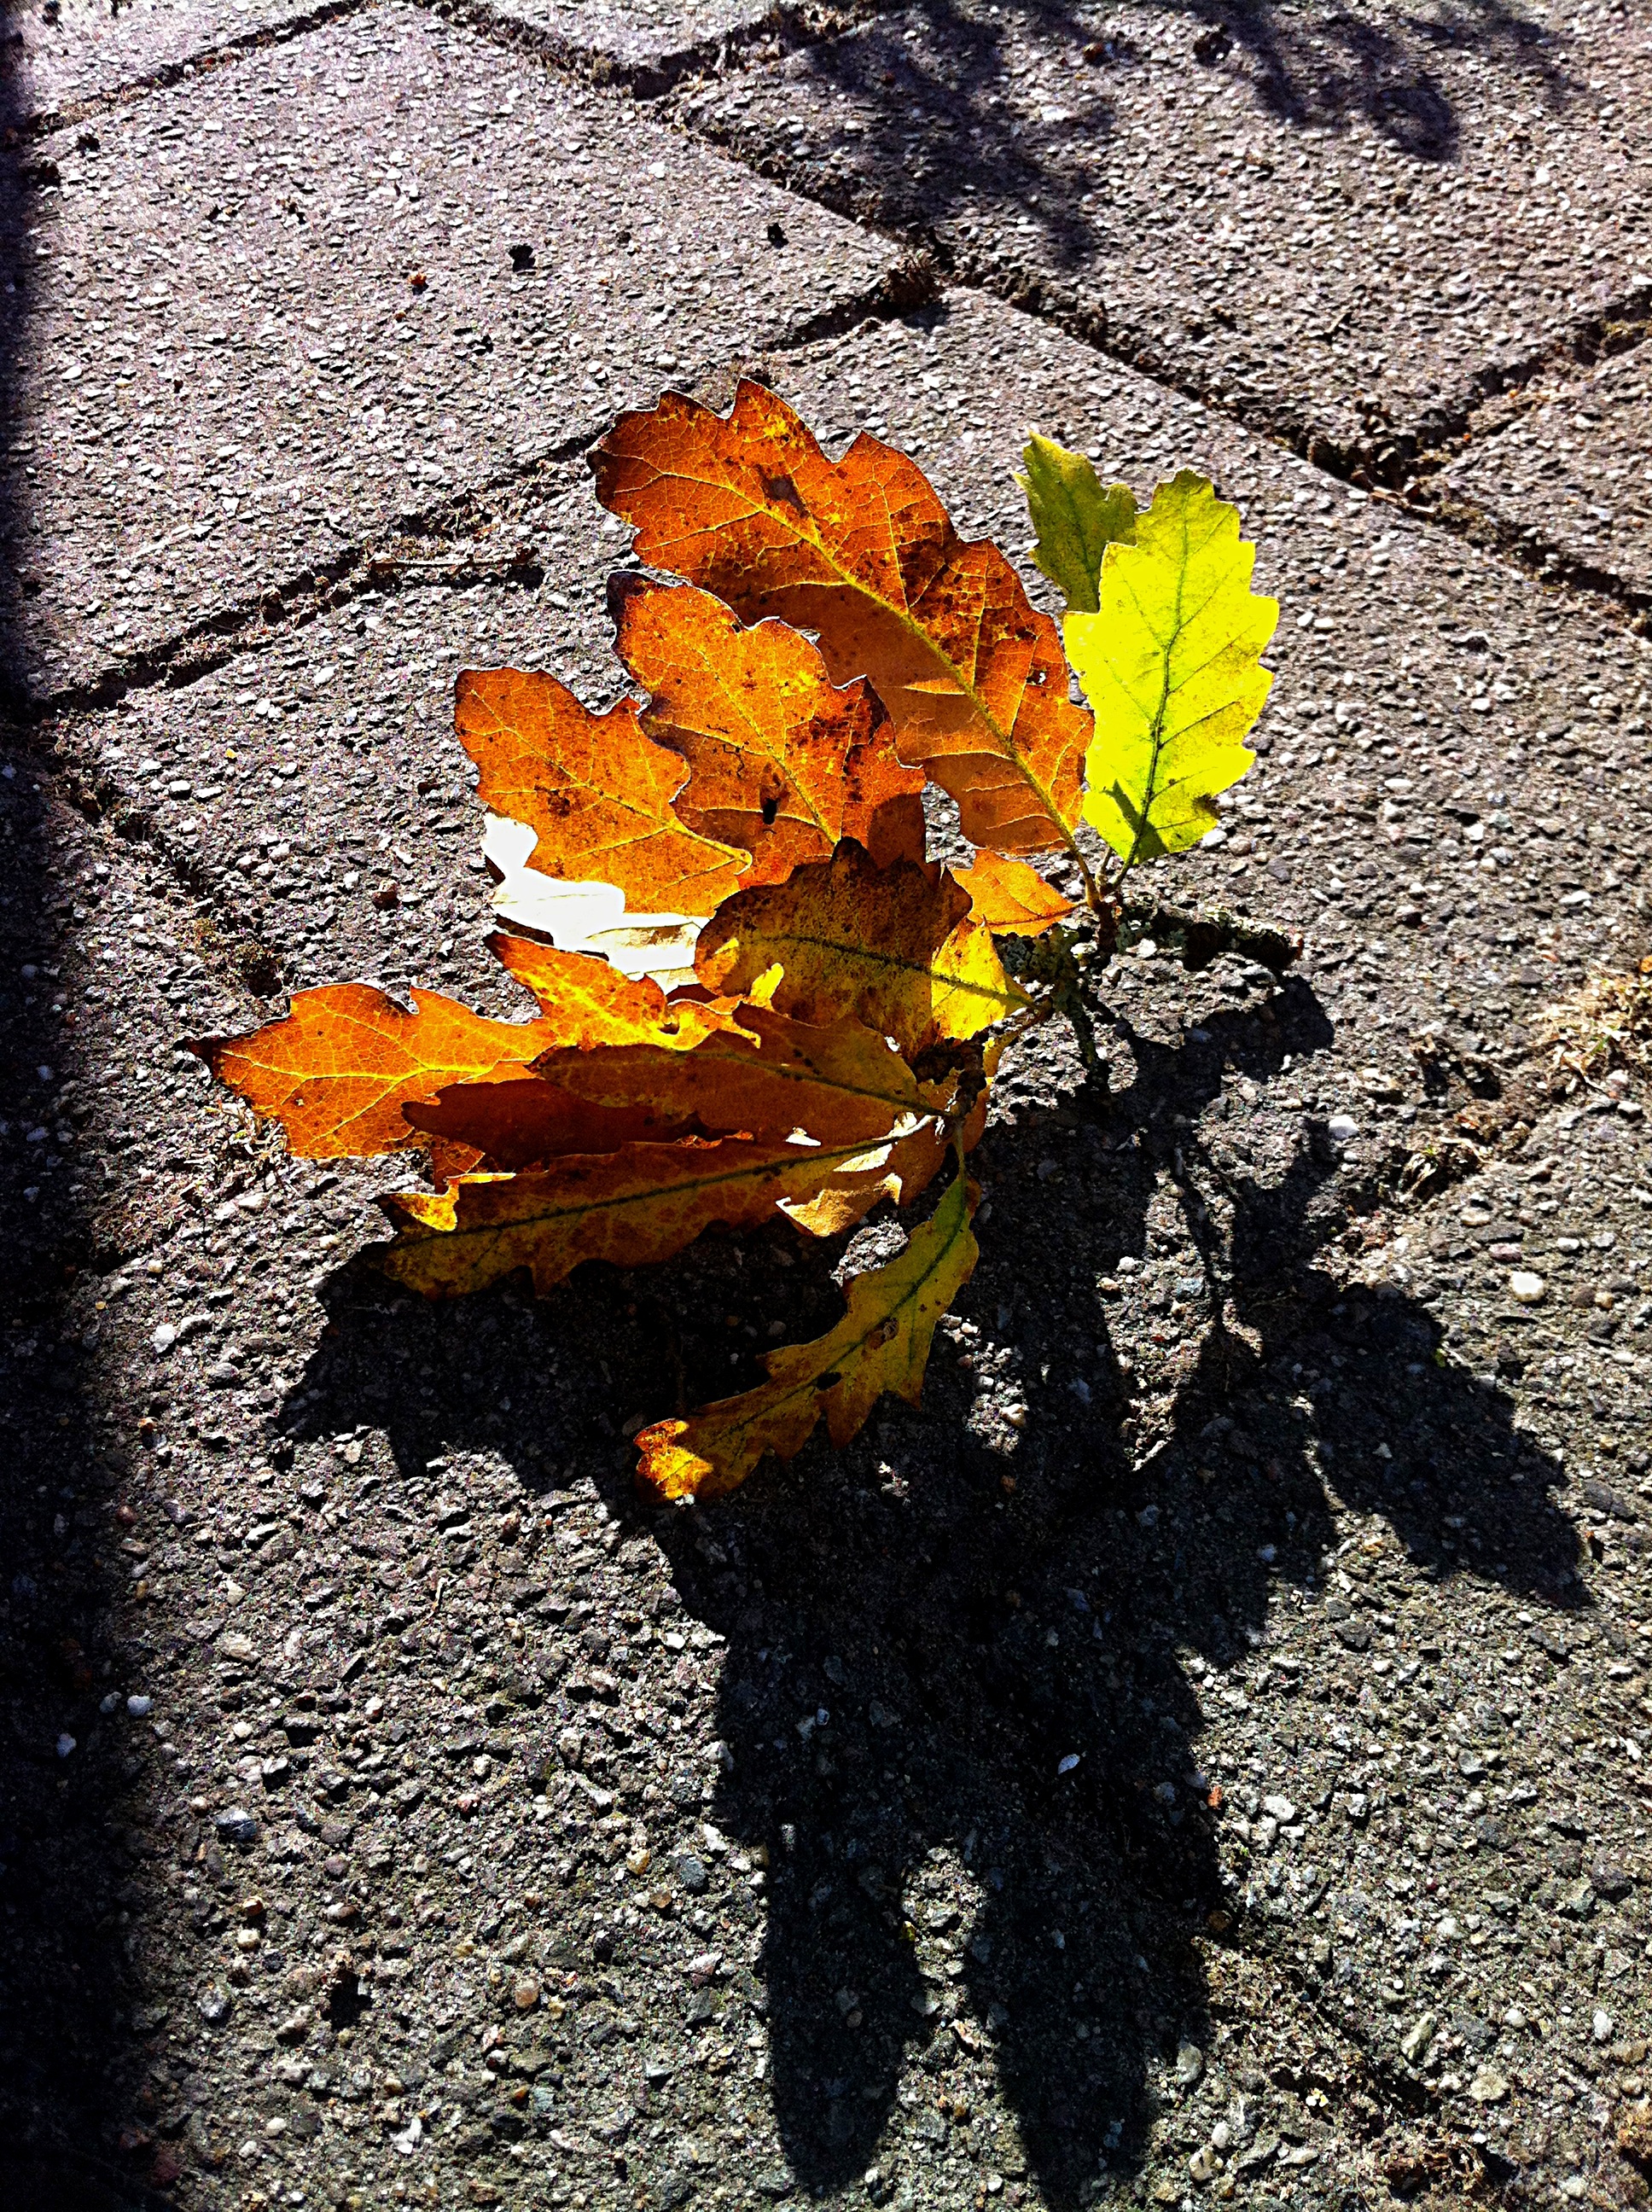
tree, nature, branch, plant, leaf, flower, color, autumn, soil, botany, yellow, flora, season, oak leaf, leaves, colors, seasons, fall colors, autumn leaf